Battle of the Bagradas River (240 BC)

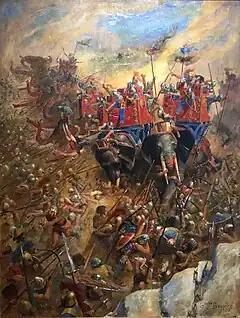

With the rebels some away, Hamilcar ordered the heavy infantry to wheel about again and take up a battle formation. As the cavalry and then the elephants came closer to the infantry Hamilcar ordered each in turn to also wheel about to face the rebels. The modern historian Dexter Hoyos stresses that "[s]uch manoeuvres were about the simplest that any army could learn, once it mastered the absolute basics of marching in formation". The leading rebel formation suddenly found itself not pursuing a shaken foe, but faced at close range by formed bodies of elephants and cavalry with more than 7,000 heavy infantry advancing behind them. By this point the rebels had completely lost formation, and even unit cohesion. The rebels in their leading units panicked and routed. At least part of this body was obstructed by the other rebel formation which was still charging towards the Carthaginians and they even came to blows as the men of the second group attempted to prevent those of the first from fleeing. Into this confusion charged the Carthaginian elephants and cavalry; in the words of the ancient historian Polybius "many were trampled when the cavalry and elephants attacked them at close quarters."